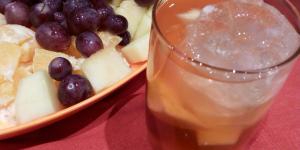
sangria de cava casera